Miaoshi station

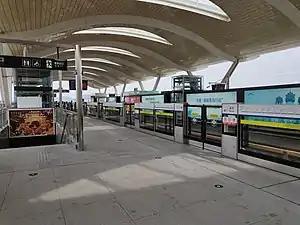

Miaoshi is a station on the Oceantec Valley Line of the Qingdao Metro. It opened on 23 April 2018.